Ark of the Covenant

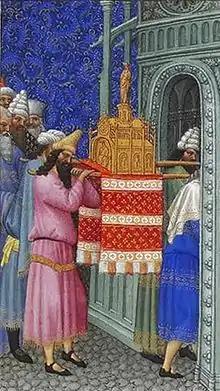
The Ark carried into the Temple from the early 15th century

In the biblical narrative, at the beginning of his reign over the United Monarchy, King David removed the Ark from Kirjath-jearim amid great rejoicing. On the way to Zion, Uzzah, one of the drivers of the cart that carried the Ark, put out his hand to steady the Ark, and was struck dead by God for touching it. The place was subsequently named "Perez-Uzzah", literally , as a result. David, in fear, carried the Ark aside into the house of Obed-edom the Gittite, instead of carrying it on to Zion, and it stayed there for three months.